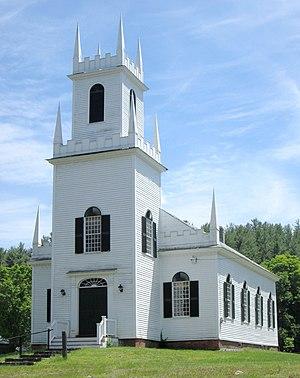
Guilford est une ville du comté de Windham dans l'état du Vermont aux États-Unis.